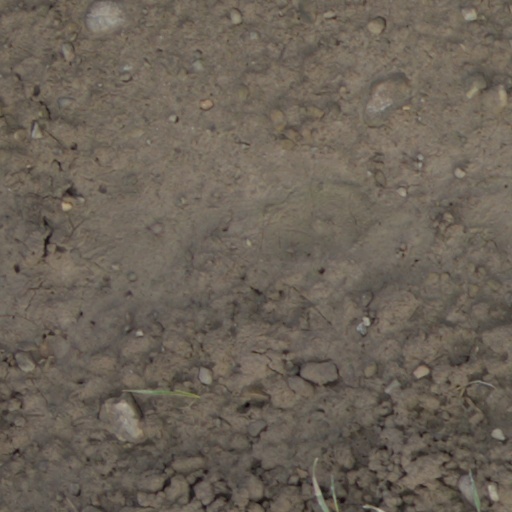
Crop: wheat